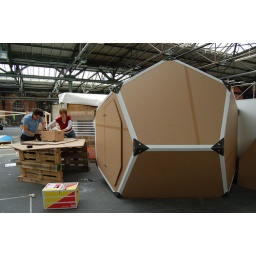
build_or_die turtle house by hgkz students from zurich